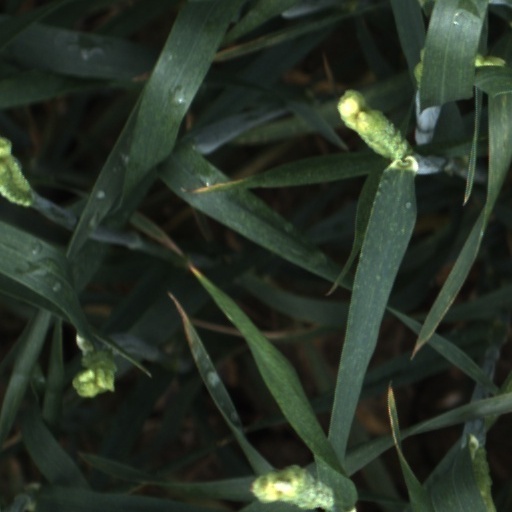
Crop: wheat